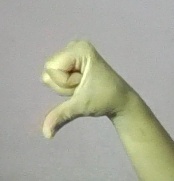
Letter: waw